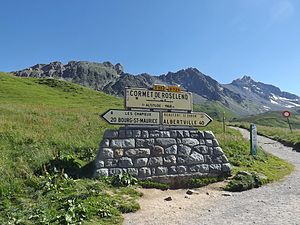
Tarentaise-dalen / Galleri
Tarentaise-dalen er en dal langs Isère-floden i hjertet af de franske alper i Savoie-departementet i Frankrig.